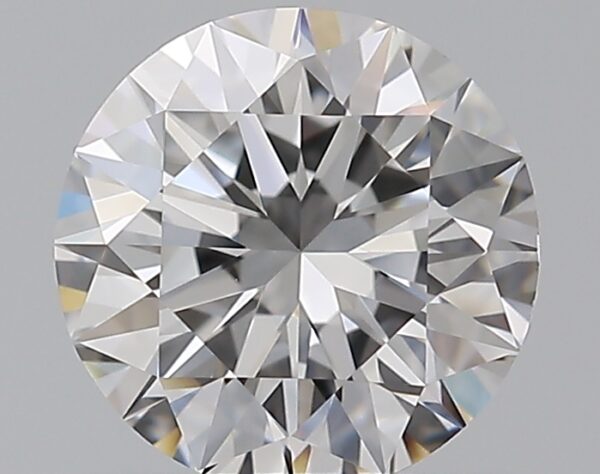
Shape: round
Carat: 1
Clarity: VVS2
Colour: E
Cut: EX
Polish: EX
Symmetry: EX
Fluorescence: N
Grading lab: GIA
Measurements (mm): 6.37 x 6.41 x 4.01